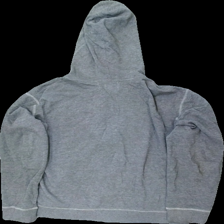
View: back
Type: Hoodie
Category: Men
Brand: Not in the list
Brand text on label: drop with dnmd
Colors: Grey, Black
Material: 60% bomull 40% polyester
Pattern: Other
Cut: Regular
Size: M
Season: All
Stains: Minor
Smell: Major
Holes: Minor
Damage: hål, illa lukt, och vågig dragkedja
Damage location: middle center
Damage 2: smuts fläck på ärm
Damage 2 location: middle right
Damage 3: illa lukt
Damage 3 location: middle center
Price range: <50
Recommended usage: Export
Description: hoddie med snörre, fickor och ribbade ändslut och ärmslut